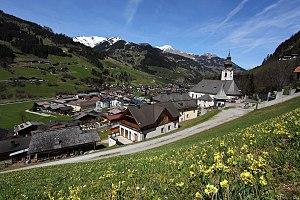
Grossarl est une ville d'Autriche.